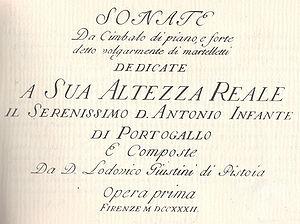
Lodovico Giustini est un compositeur et claviériste de musique classique italien de la fin du baroque et du début de la période classique. Il est le premier compositeur connu à écrire de la musique pour piano.